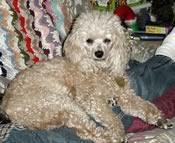
miniature_poodle